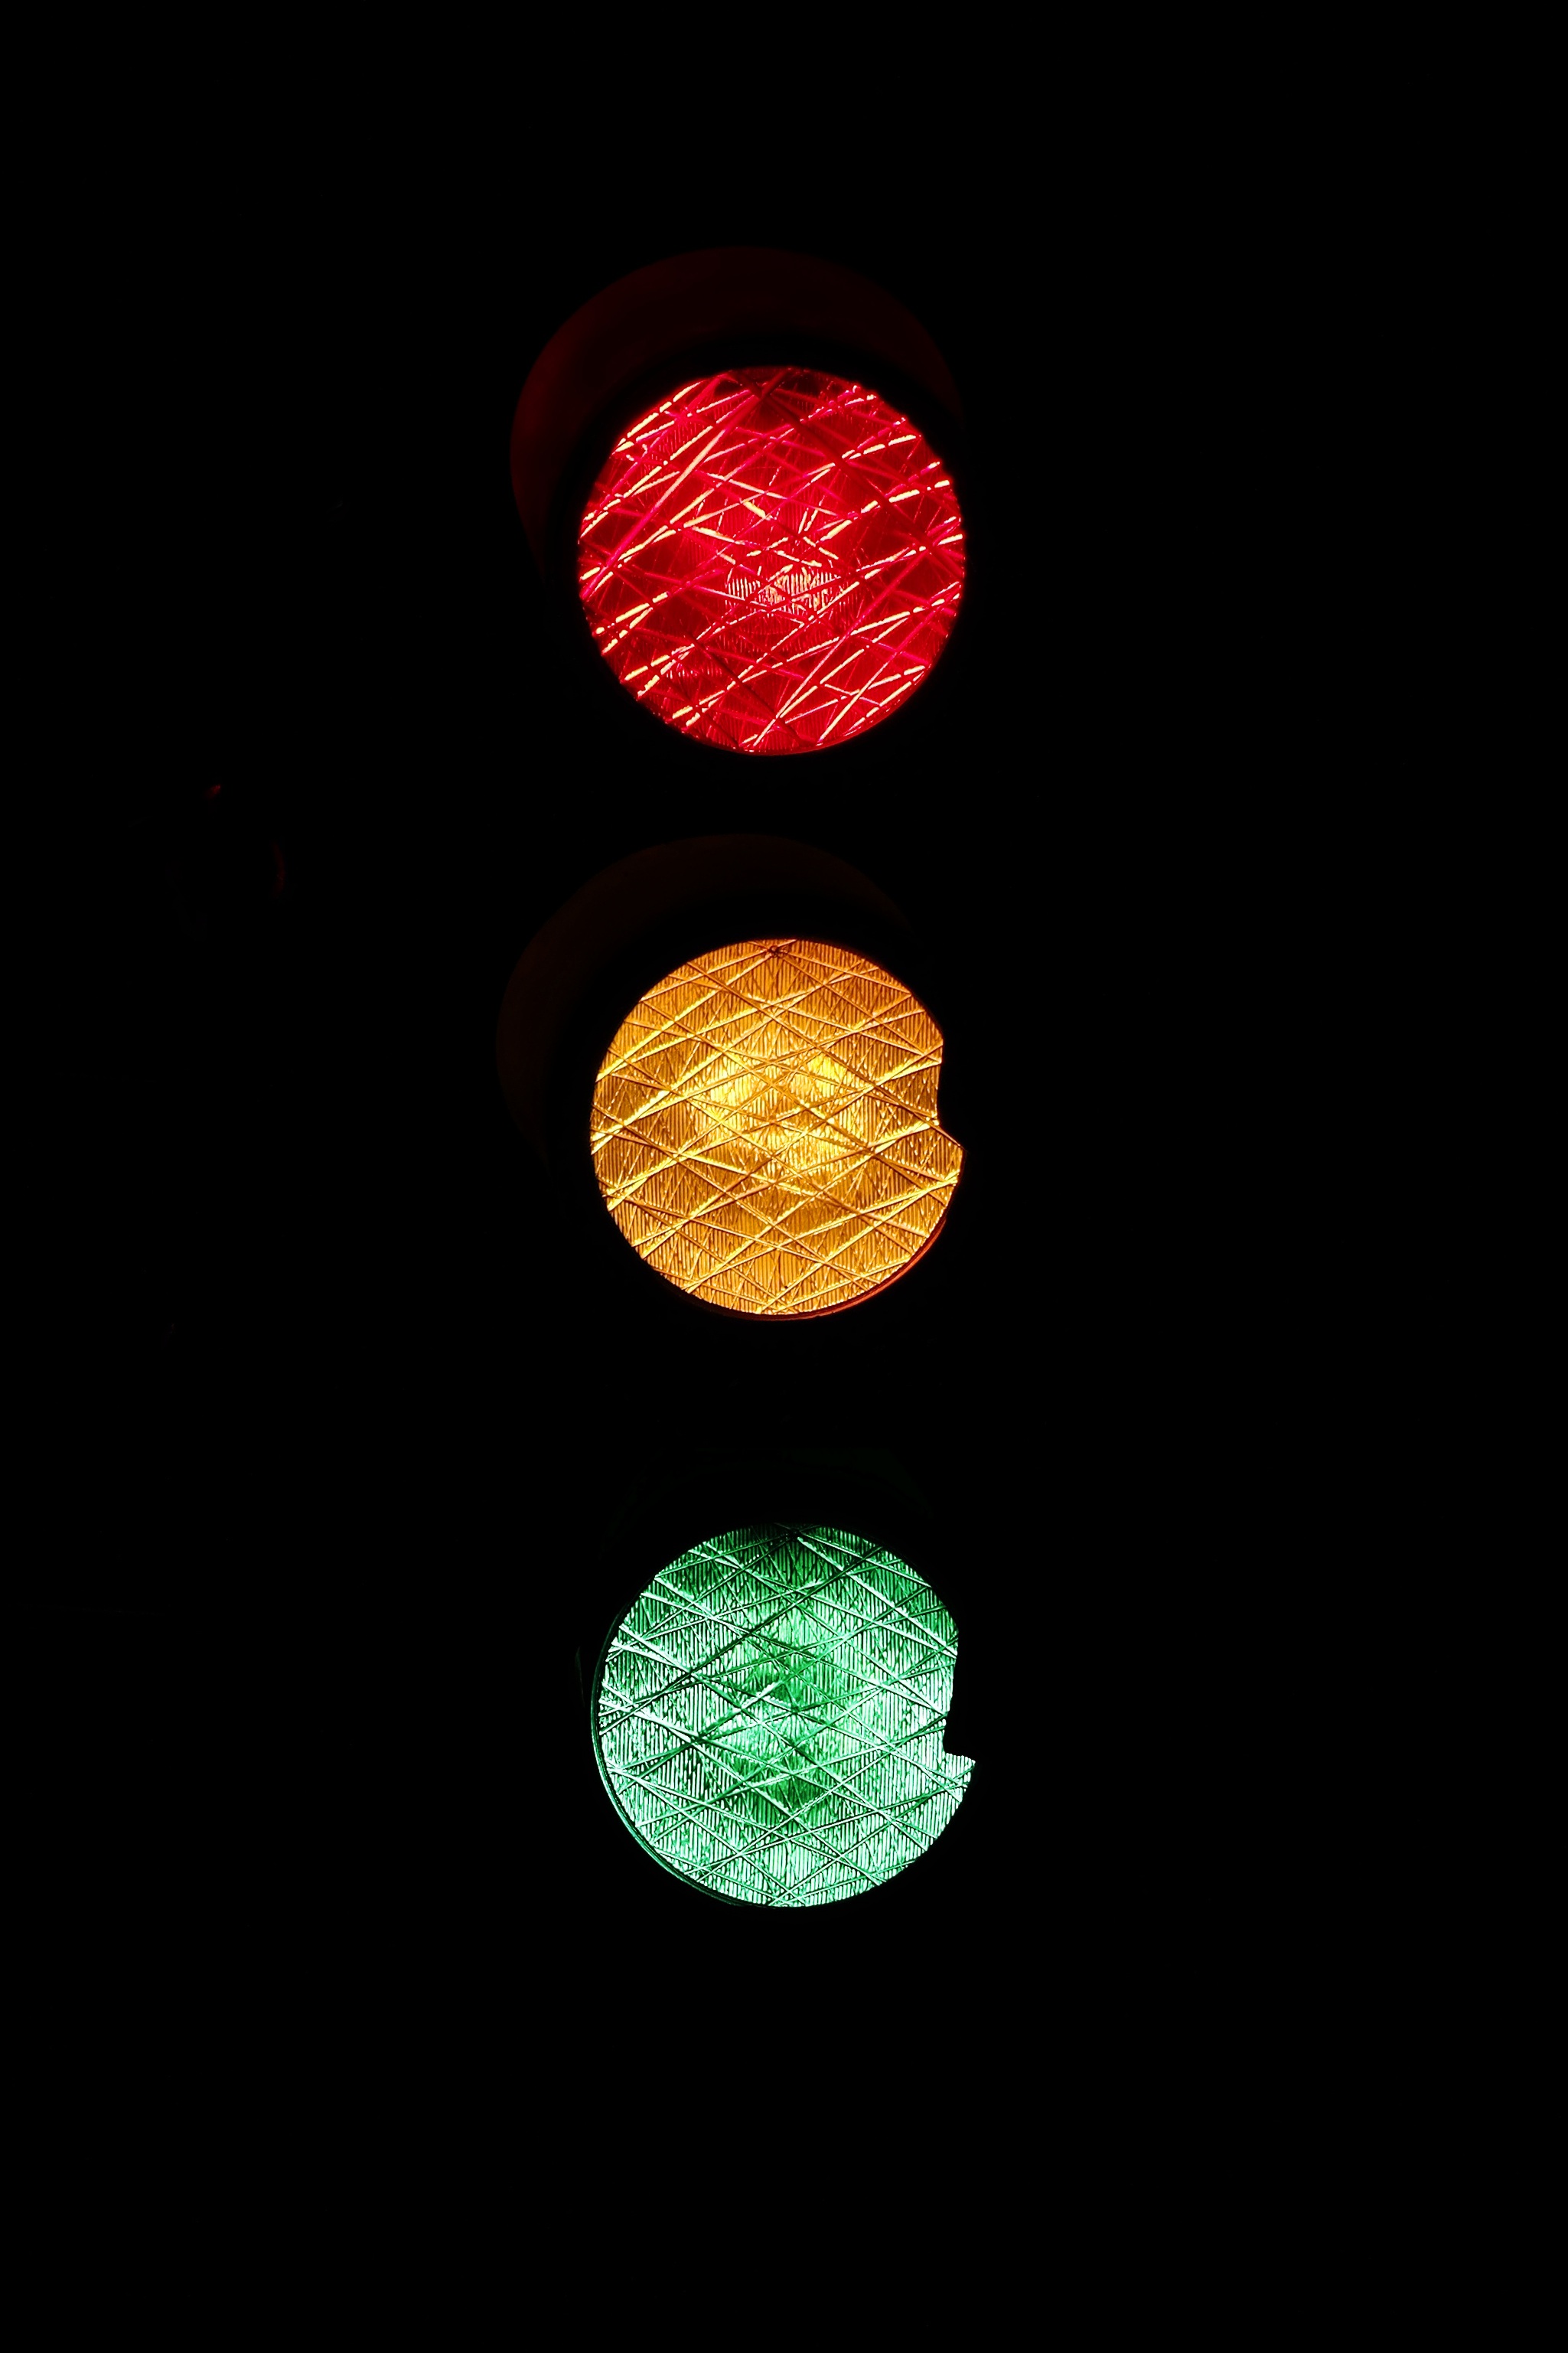
light, lighting, circle, road sign, organ, traffic lights, light signal, traffic signal, astronomical object, public domain images